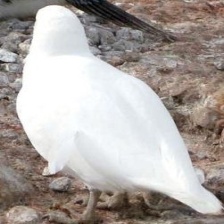
Species: SNOWY SHEATHBILL
Scientific name: CHIONIS ALBUS